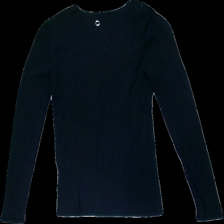
View: back
Type: Top
Category: Ladies
Brand: Stockhlm
Colors: Blue
Material: 58% viscose 42% nylone
Cut: Regular
Size: XS
Season: All
Price range: <50
Recommended usage: Reuse